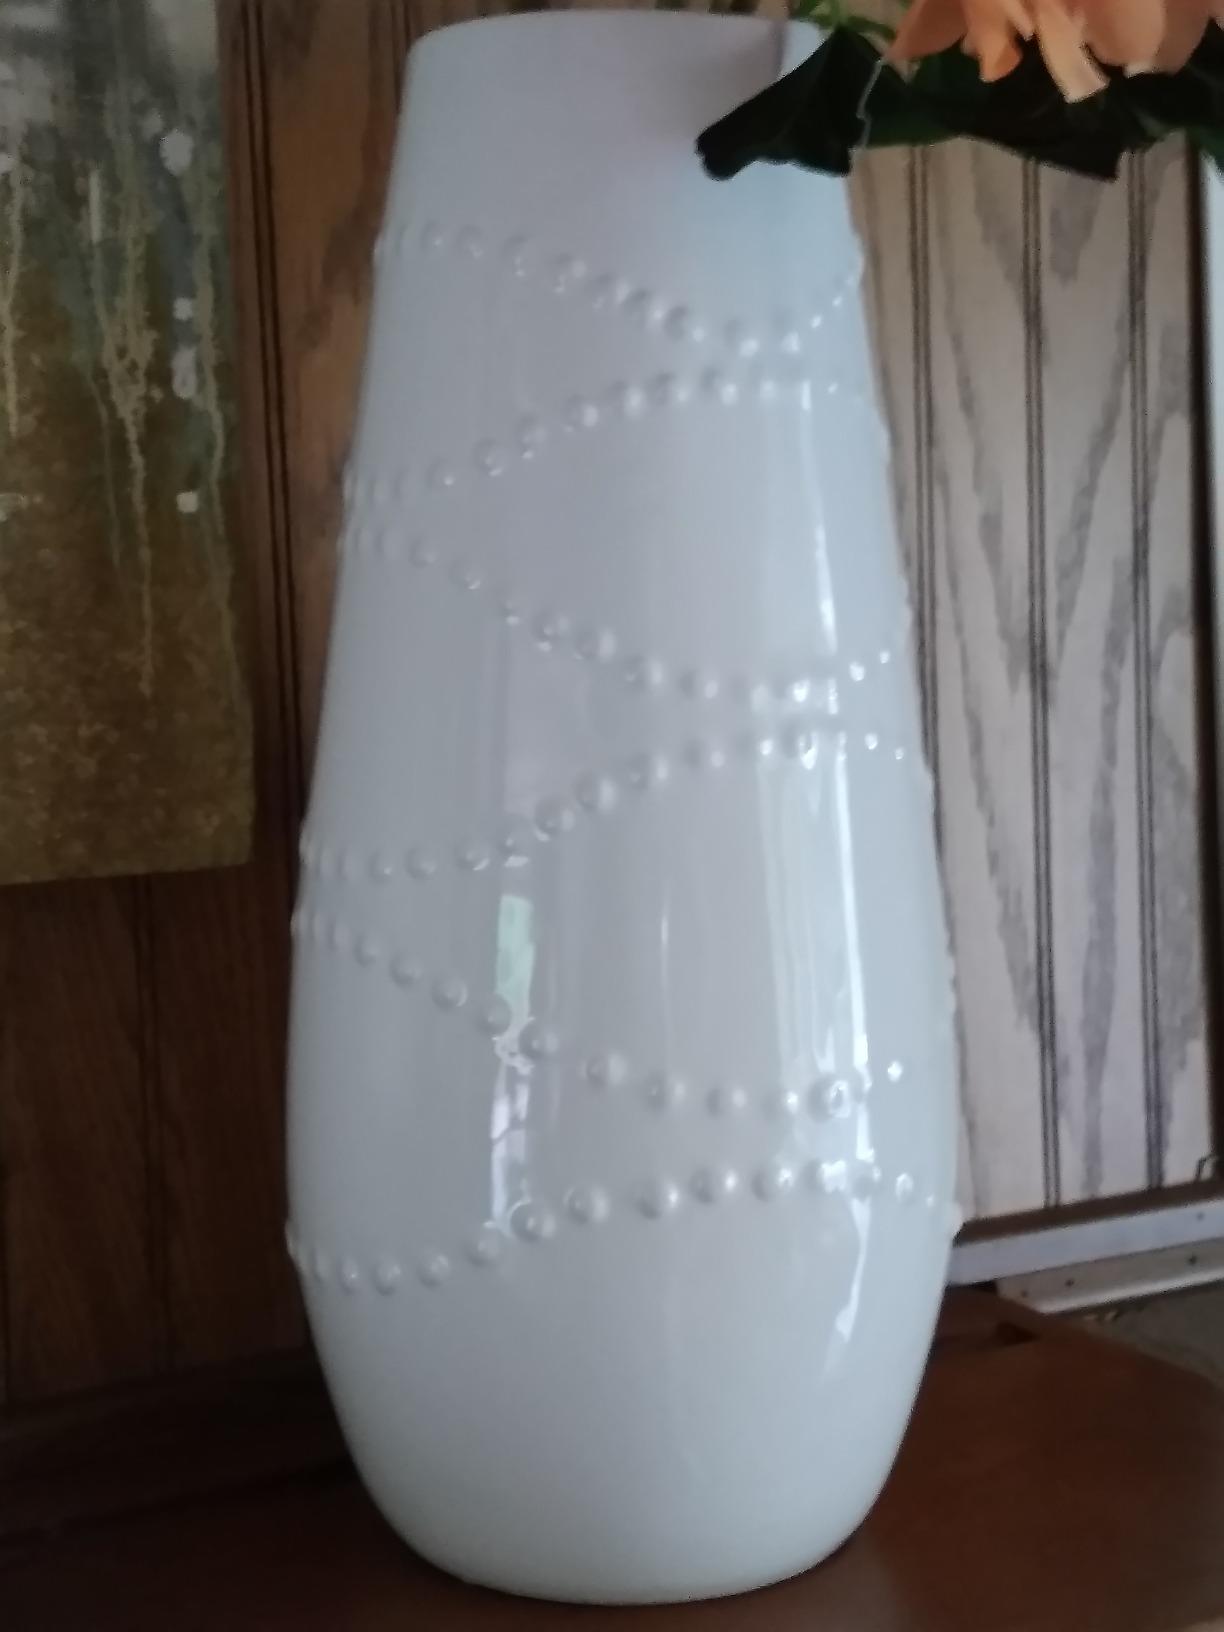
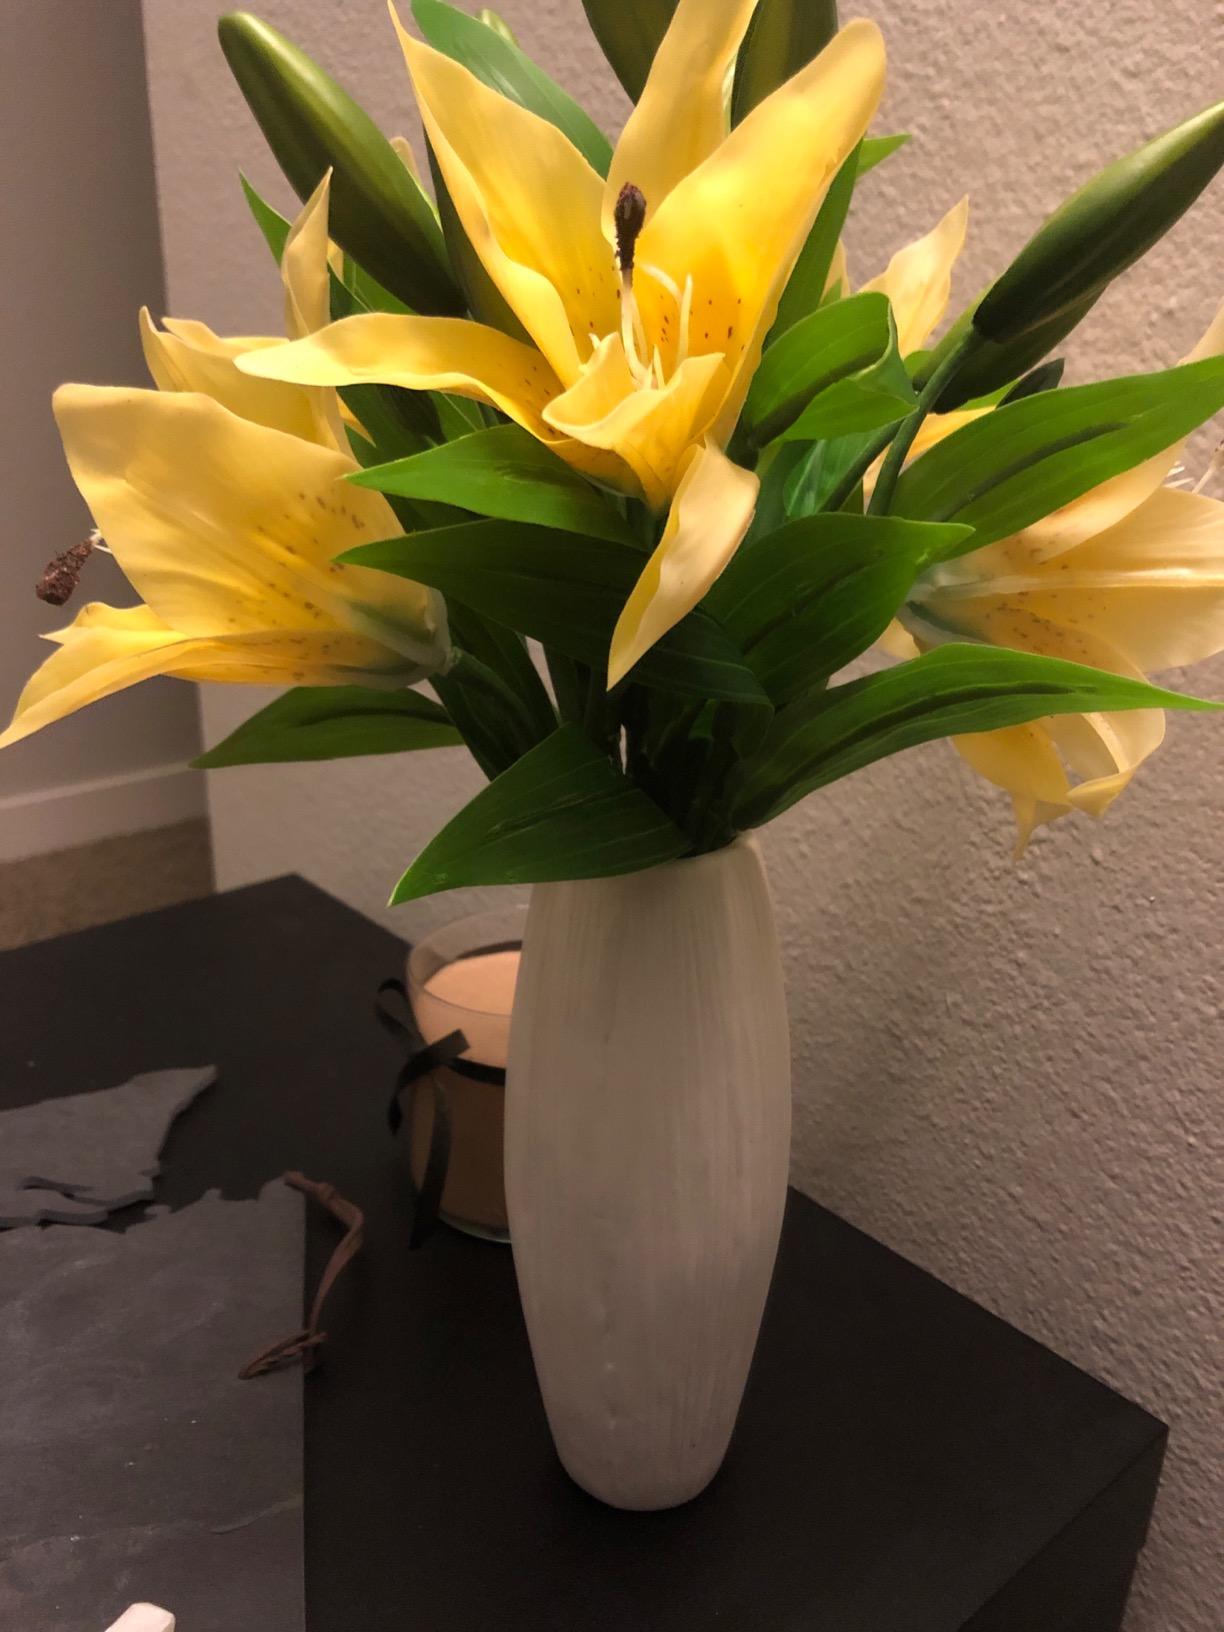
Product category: vase
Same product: no